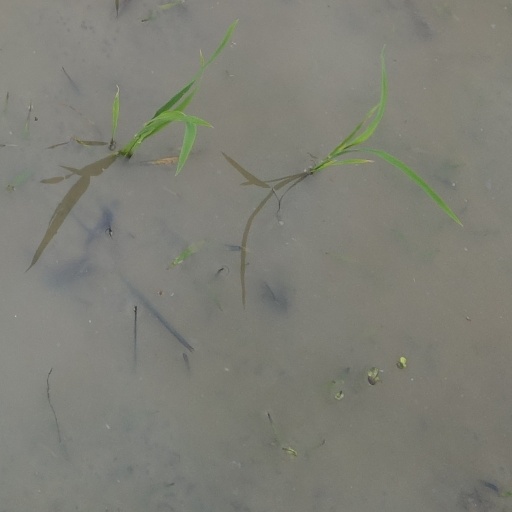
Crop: rice